Cold Spring Harbor Laboratory

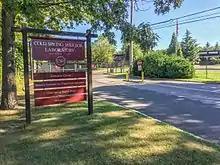
Sign at the entrance at 500 Sunnyside Blvd.

In addition to its research mission, CSHL has a broad educational mission. The School of Biological Sciences (SBS), established in 1998, awards the Ph.D. degree and fully funds the research program of every student. Students are challenged to obtain their doctoral degree in 4–5 years. The Undergraduate Research Program (URP) for gifted college students (established in 1959), and the Partners for the Future Program for advanced high school students (established in 1990) are now hosted at the SBS.